Ashtabula River railroad disaster

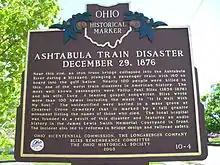
Ohio historical marker near the site of the wreck

The legislative joint committee drafted a bill that would have created Ohio's first bridge design code, required professional oversight of bridge construction, and mandated expert, frequent, regular inspections by civil engineers. The Ohio state legislature declined to act on the bill.